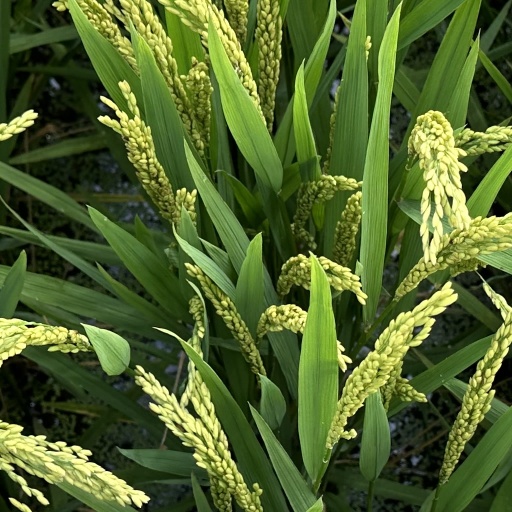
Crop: rice